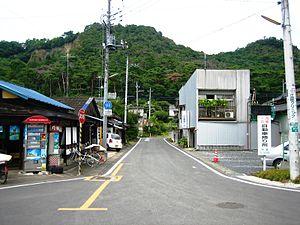
5cm Per Second est un film d'animation japonais réalisé par Makoto Shinkai en 2007 dont le thème est l'amour au-delà des distances.